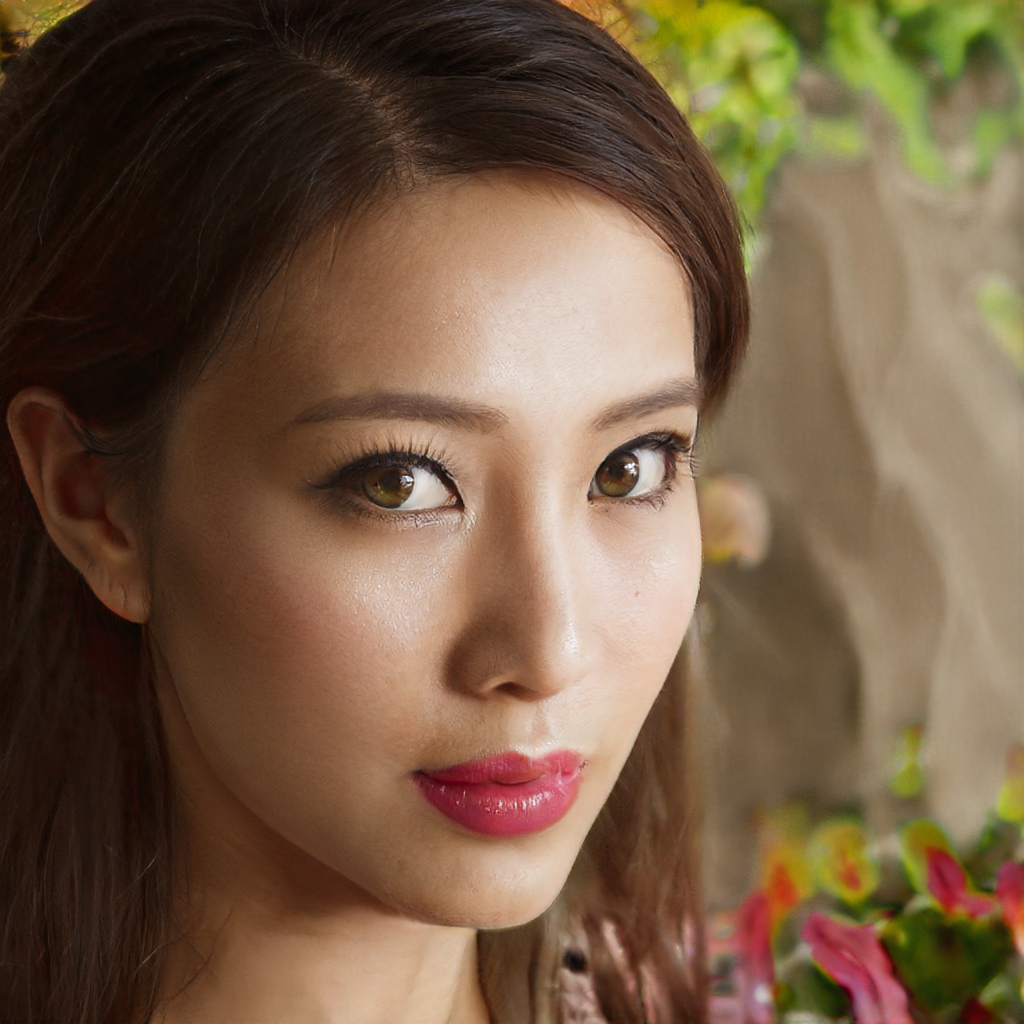
Portrait style: Real Portrait